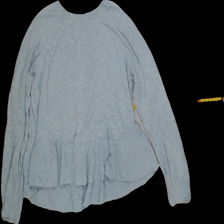
View: front
Type: Shirt
Category: Ladies
Brand: KappAhl
Colors: Blue
Material: 69%cotton 31%viscose
Size: M
Trend: No trend
Stains: No
Price range: <50
Recommended usage: Export